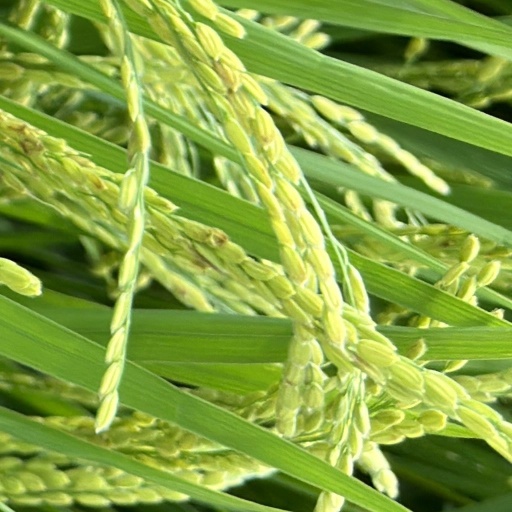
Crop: rice